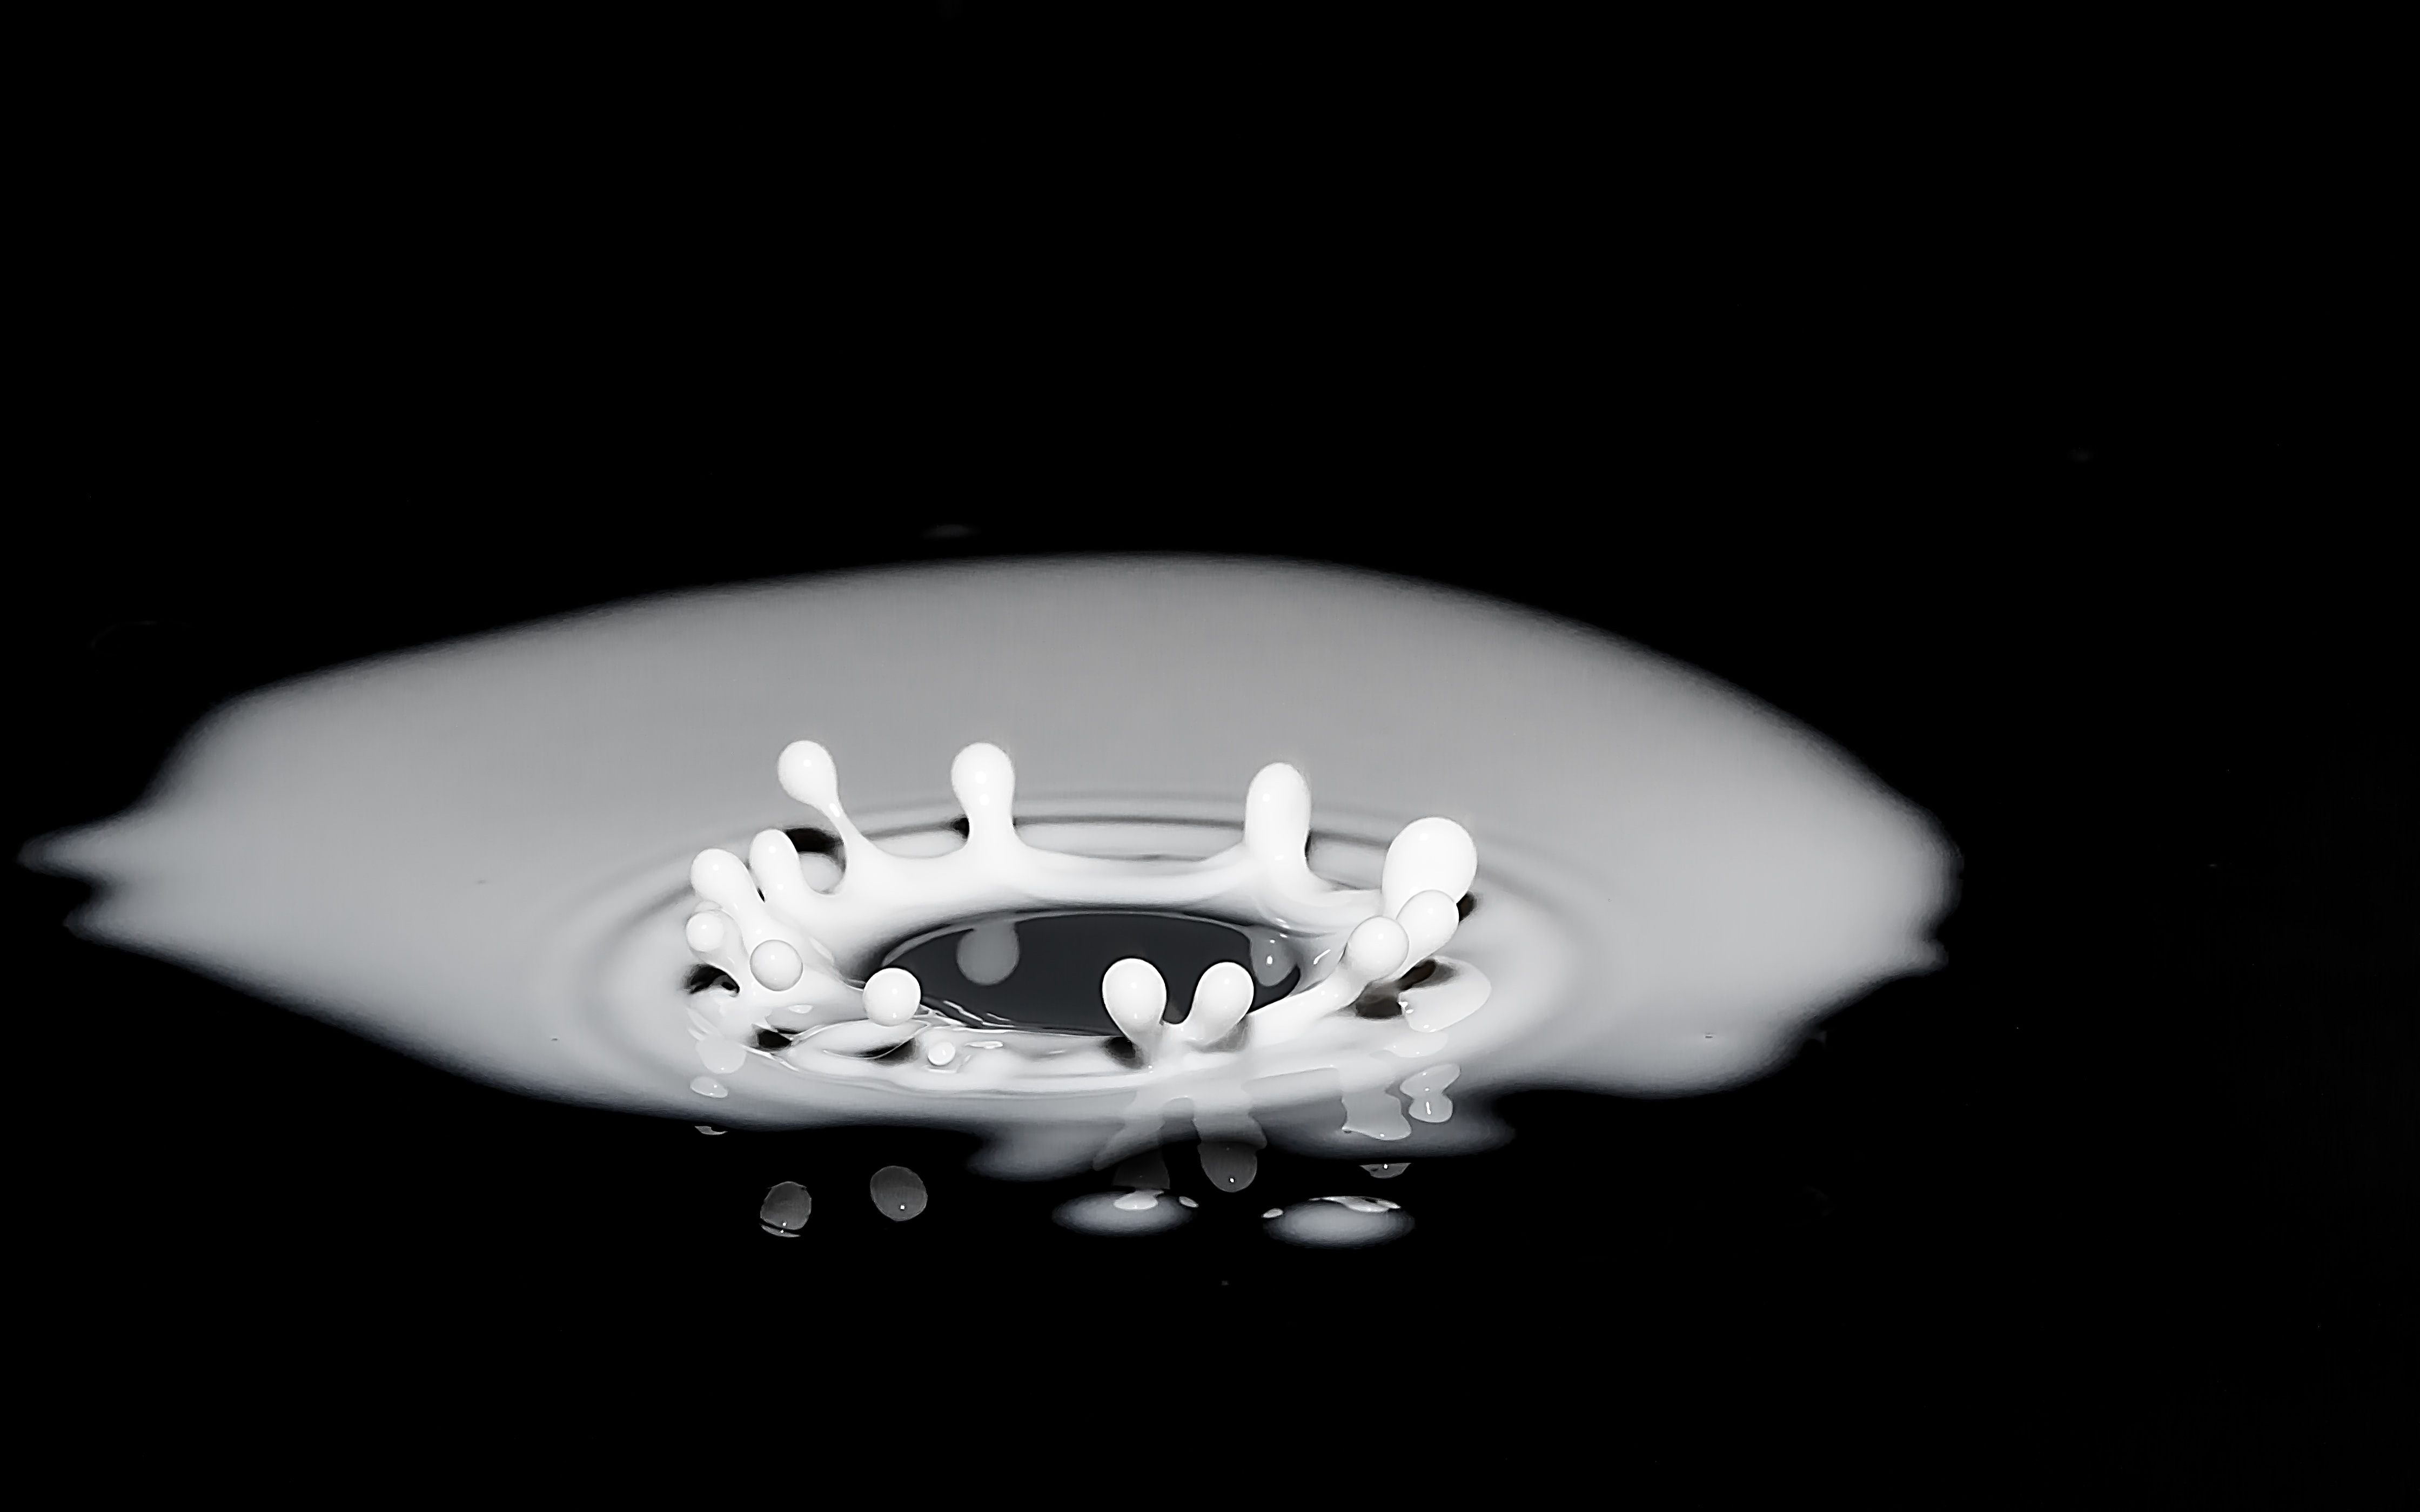
light, black and white, white, ring, food, splash, spray, drink, surface tension, black, movement, milk, lighting, delicious, drip, jewellery, mirroring, taste, rich in vitamins, monochrome photography, fashion accessory, drops of milk, rich in calcium